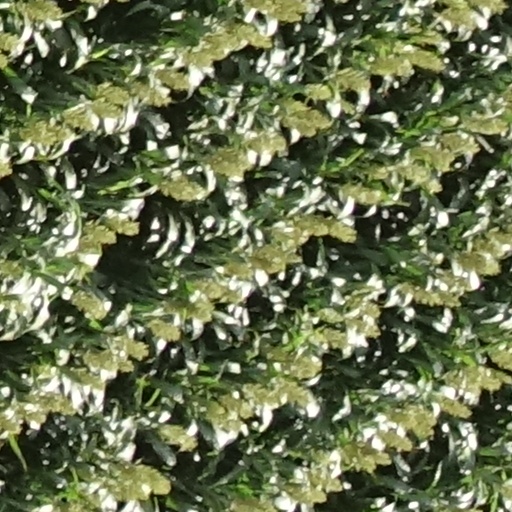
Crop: sorghum